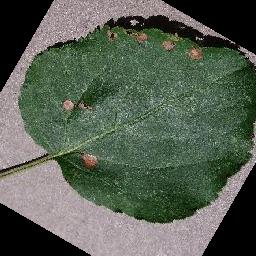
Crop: apple
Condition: black_rot